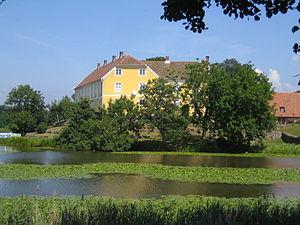
Cette liste non exhaustive répertorie les principaux châteaux en Suède.